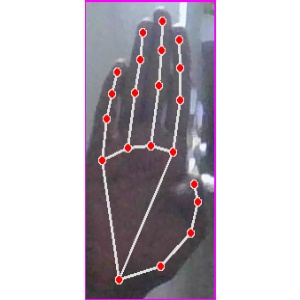
अक्षर: झ